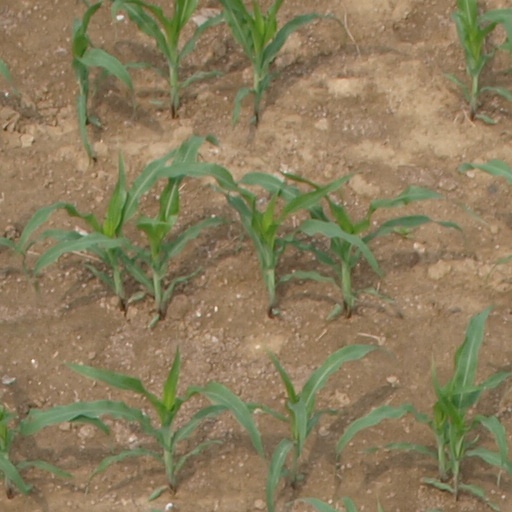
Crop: maize; corn